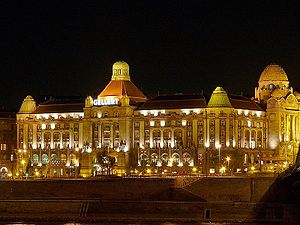
Hotel Gellért
Hotel Gellért
Hotel Gellért er et hotel i Budapest. Hotellet blev bygget ved siden af floden Donau mellem 1916 og 1918 i Art Nouveau. Hotellet ligger under Gellérthøjen som i flere hundrede år har været kendt for sine helsebringende kilder.